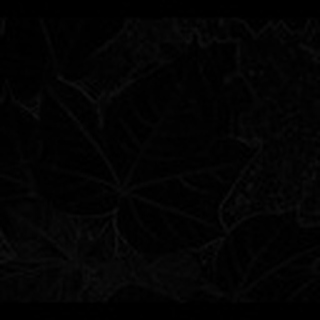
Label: healthy_cotton